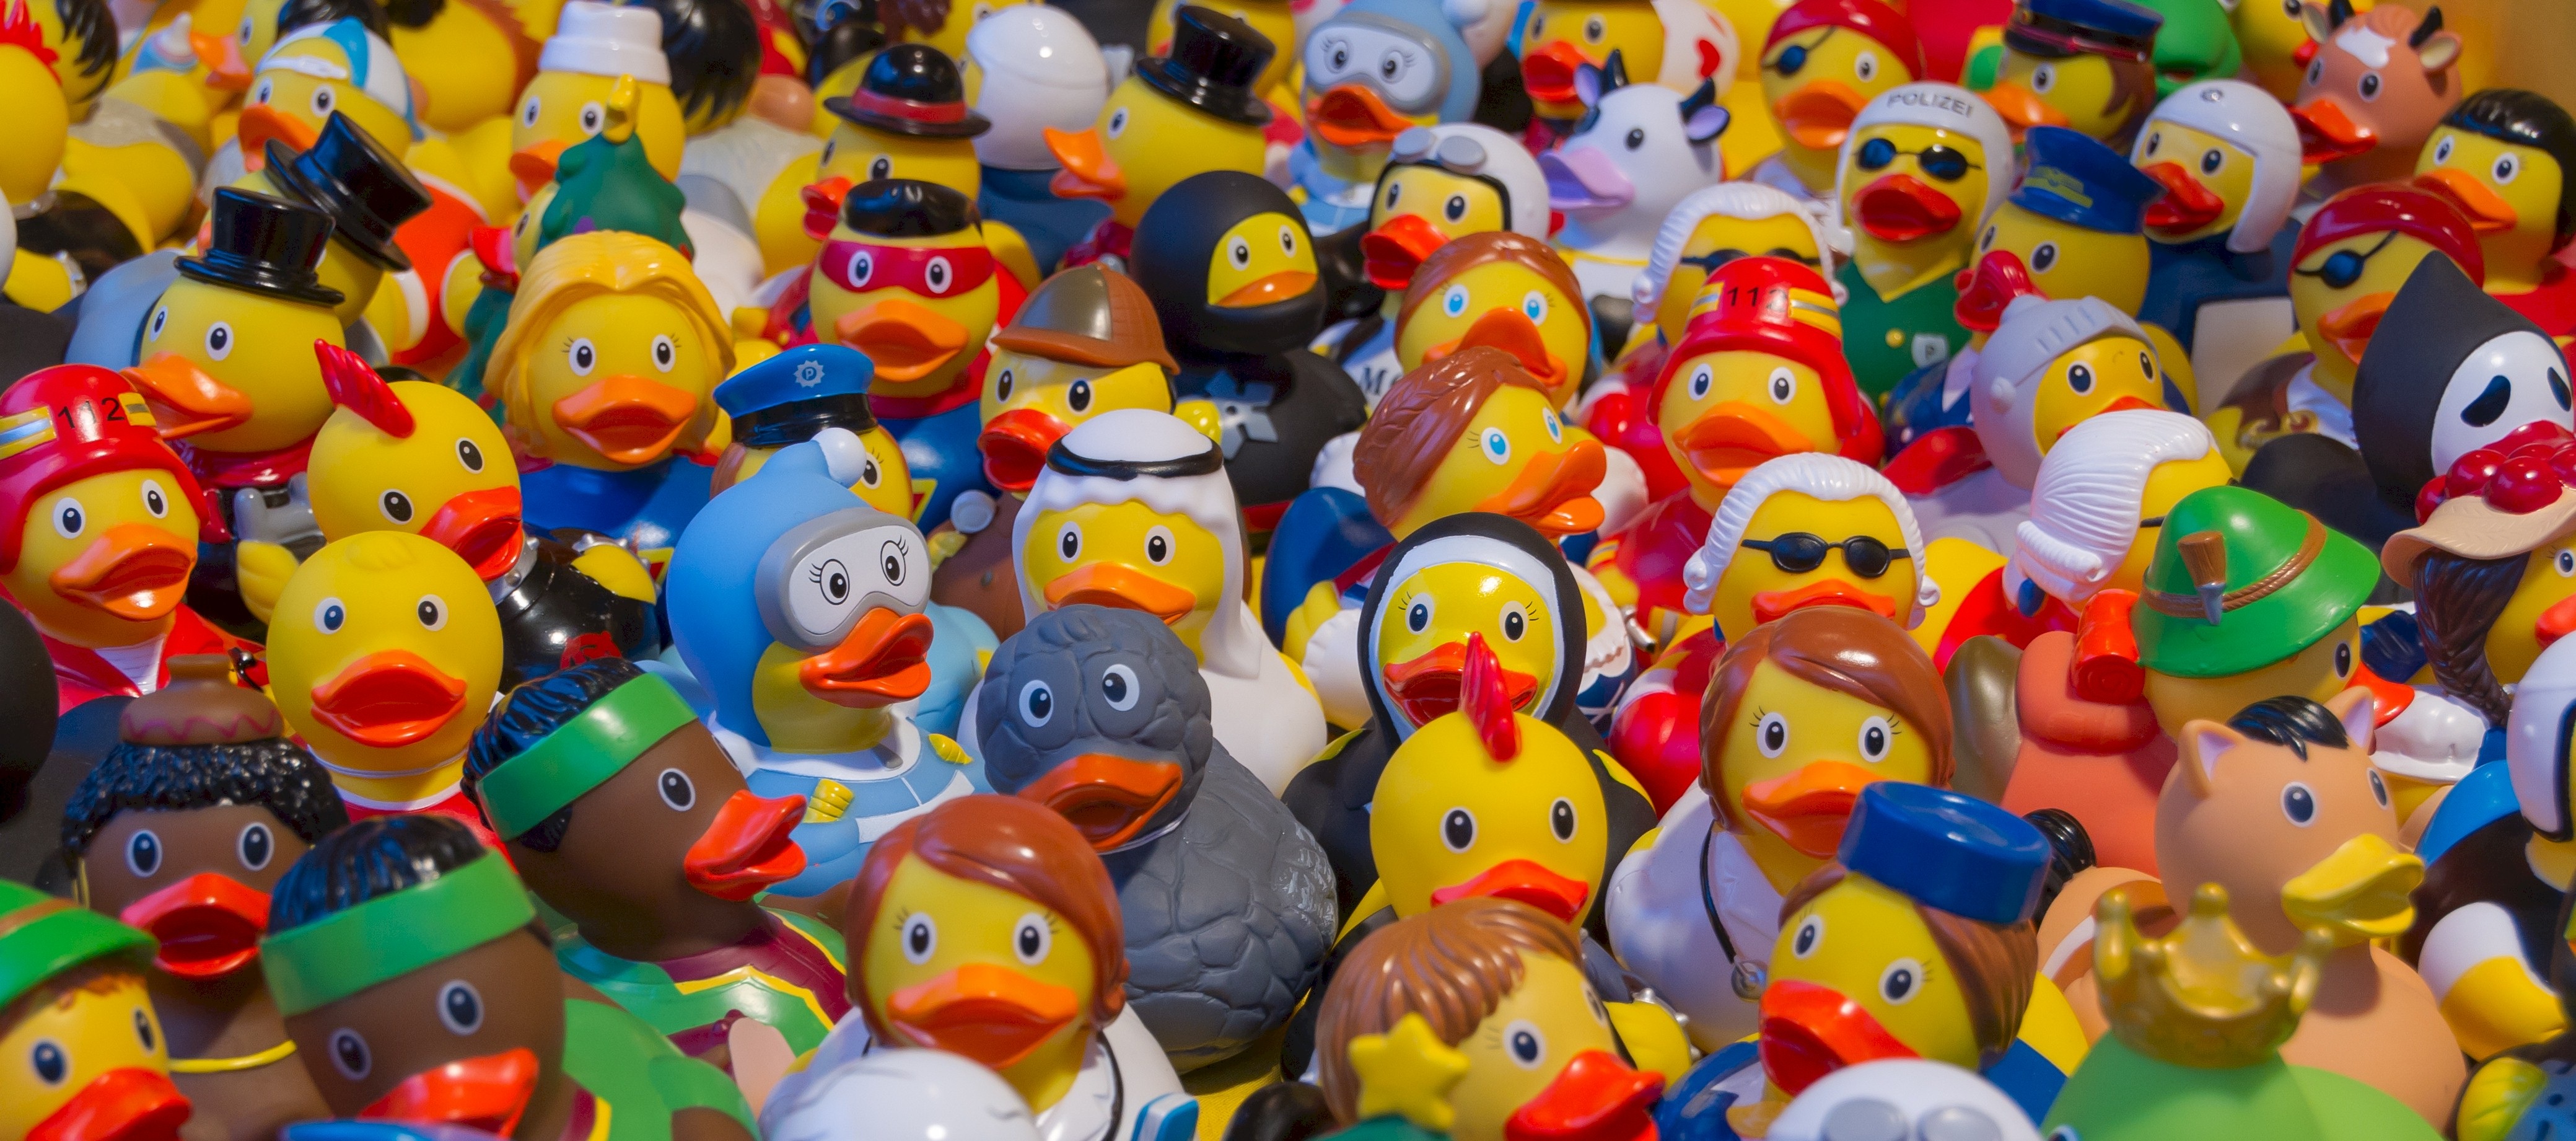
play, plastic, color, colorful, toy, kids, fun, toys, ducks, ducklings, products, toy ducks